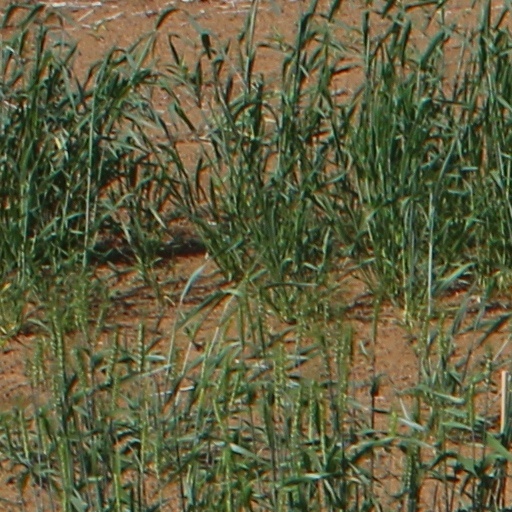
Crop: wheat